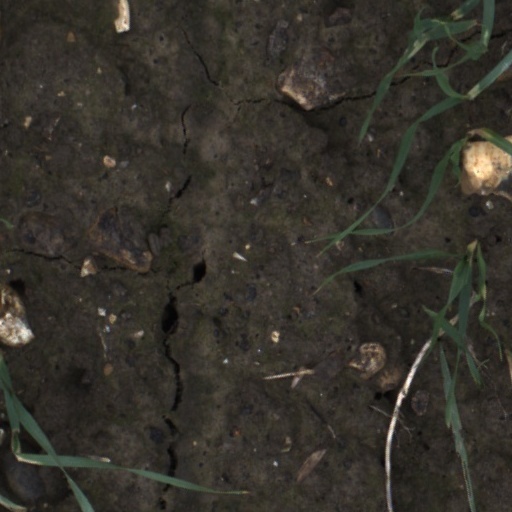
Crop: wheat